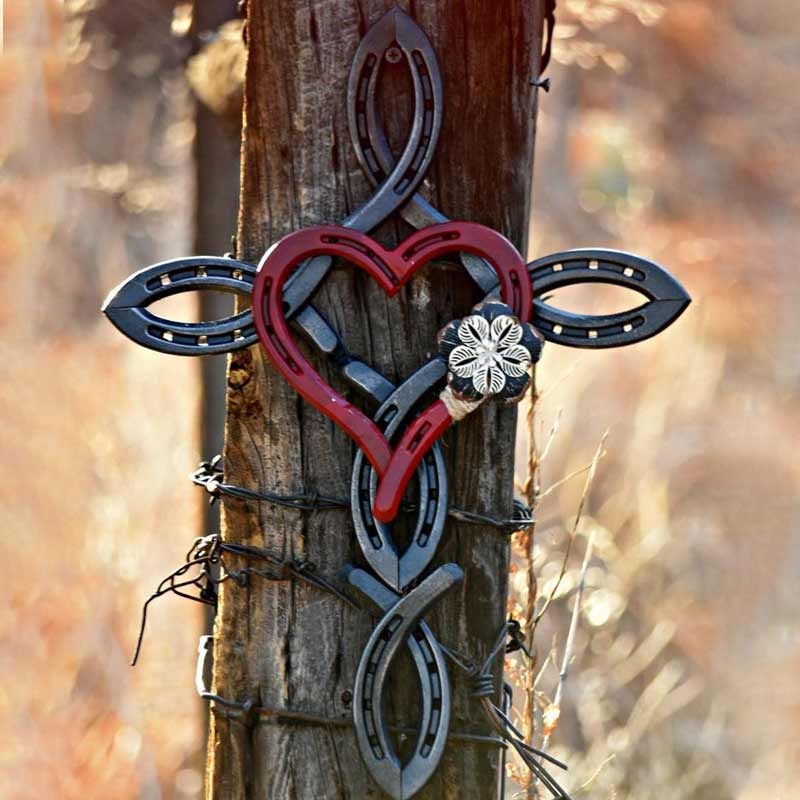
Natural horsehsoe cross with heart
💕"Hearts forever intertwined under the watchful eye of God." 💕 This horsehsoe cross is made of recycled horseshoes and is hand-made, which can bring good luck to love!💘 These feature a natural cross sealed and a distressed or shiny heart. The flower will be burlap in what is available at the time. This beautiful horseshoe wreath is painted . It is adorned with a galvanized welcome and metal flower. FEATURES: The horseshoe is shaped like a crescent moon, symbolizing the creator of life and the image of a great mother. This Natural horsehsoe cross with heart is made of recycled horseshoes , adhering to the concept of environmental protection , and discovering the goodness that can be used in life, each one is unique. PERFECT GIFT: This is the best anniversary, engagement, wedding and Valentine's Day gift for the people you want to give.🎁 SPECIFICATIONS: Material: recycled horseshoes Size: 7,87* 11.8in, 11.8* 15.7in Color: as shown Weight: 82G/0.18lb, 146G/0.32lb Packet: 1* Natural horsehsoe cross with heart
Brand: sunnygo
Category: Sporting Goods > Outdoor Recreation > Outdoor Games > Lawn Games > Horseshoe Sets